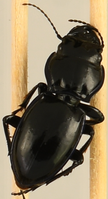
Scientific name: Pasimachus elongatus
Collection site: Central Plains Experimental Range NEON (CPER), plot CPER_006